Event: Nepal Earthquake
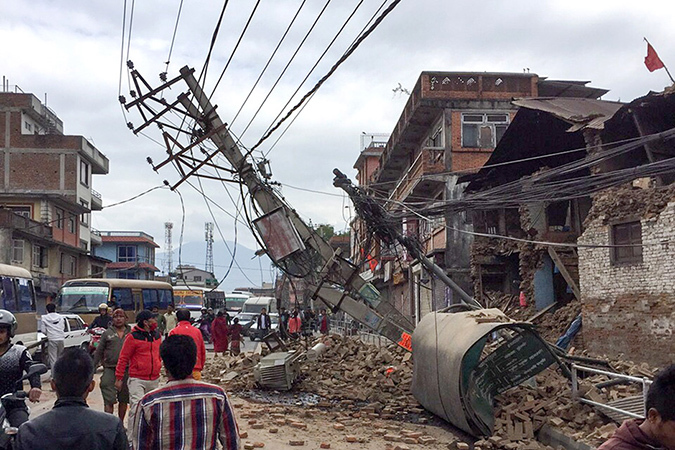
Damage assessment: damage